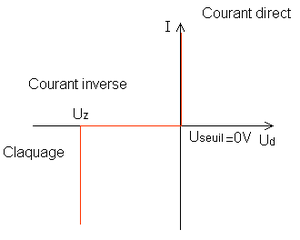
Image faite maison, par moi. Je mets cette image dans le domaine public.
Une diode Zener est un assemblage de deux semi-conducteurs dont les propriétés électriques ont été découvertes par le physicien américain Clarence Zener. Contrairement à une diode conventionnelle qui ne laisse passer le courant électrique que dans un seul sens, le sens direct, les diodes Zener sont conçues de façon à laisser également passer le courant inverse, mais ceci uniquement si la tension à ses bornes est plus élevée que le seuil de l'effet d'avalanche. Ce seuil en tension inverse est de valeur déterminée pouvant aller de 1,2 V à plusieurs centaines de volts. Certaines diodes Zener comportent une troisième broche qui permet de régler cet effet d'avalanche.